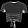
Label: Shirt